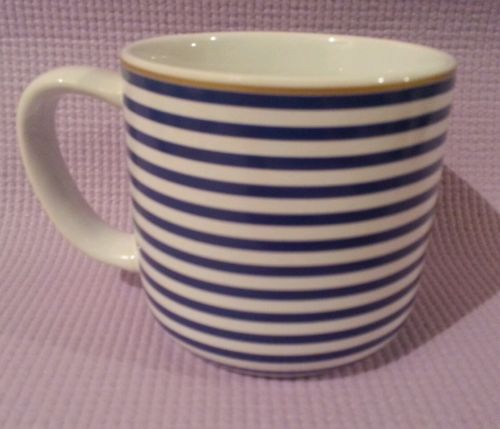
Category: mug